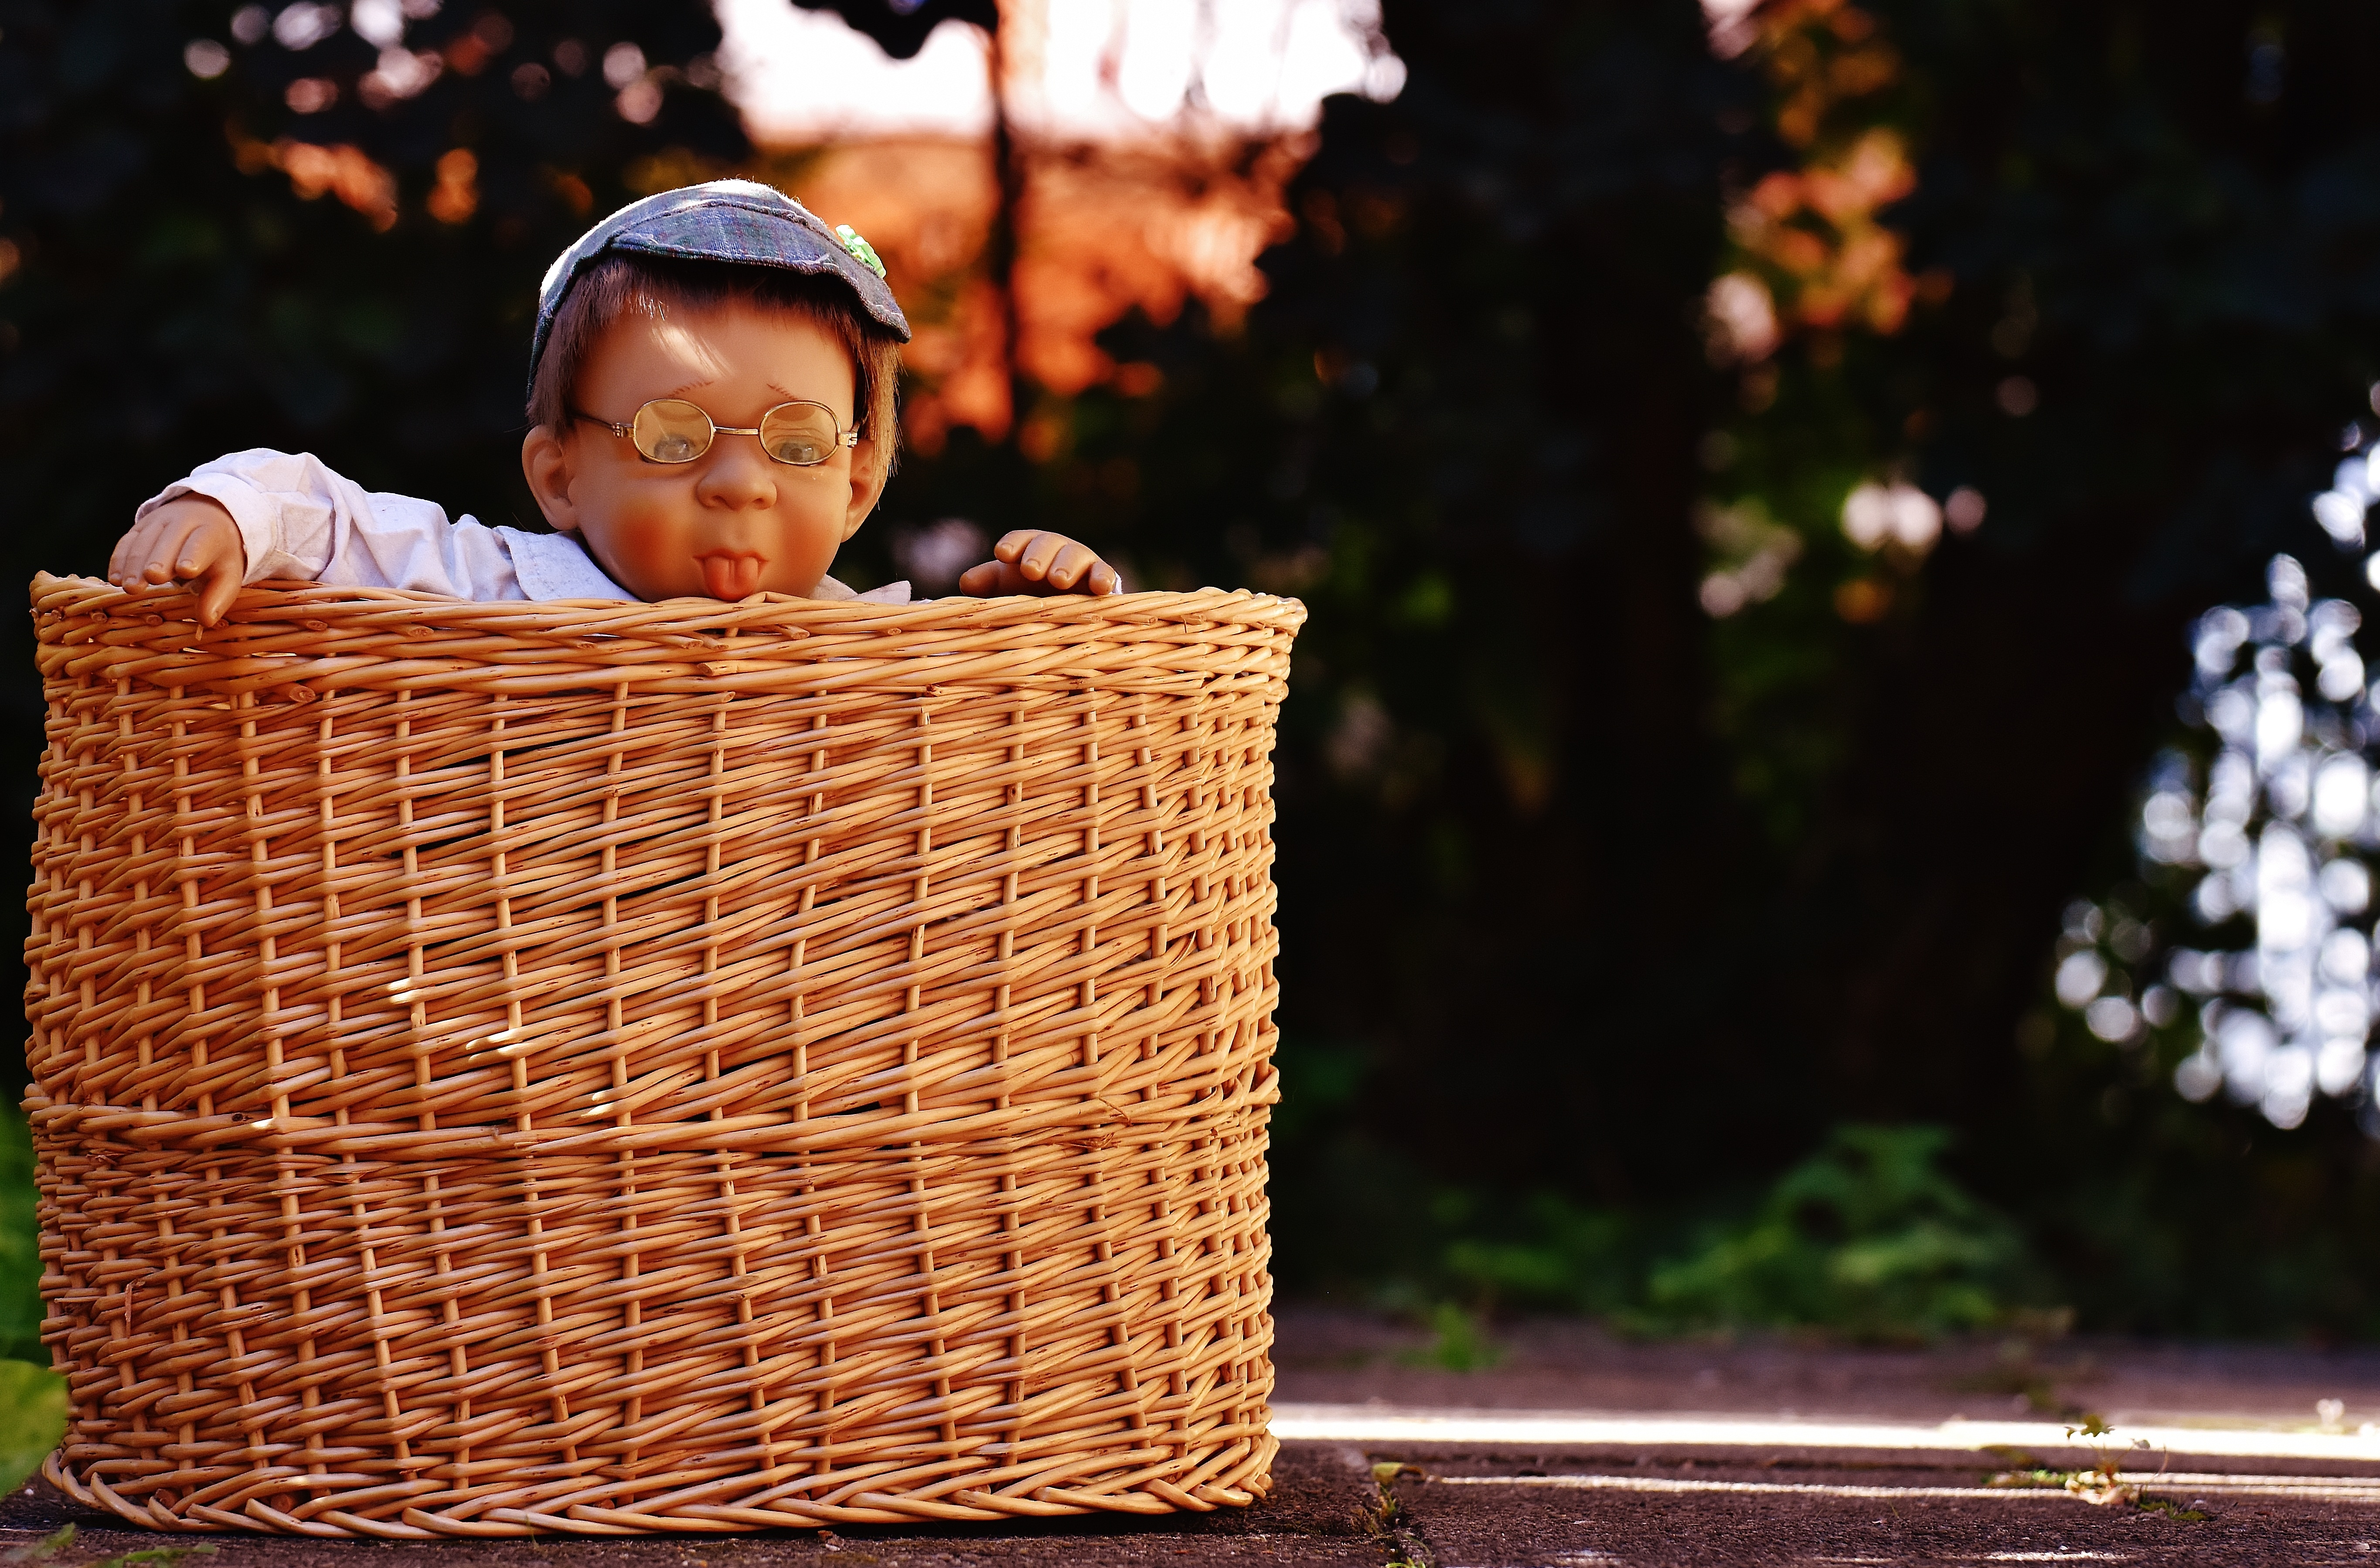
sweet, boy, cute, autumn, doll, children, toys, funny, cheeky, stick out tongue